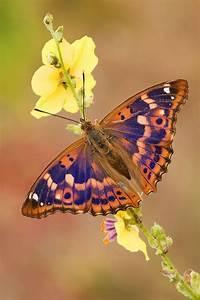
butterfly